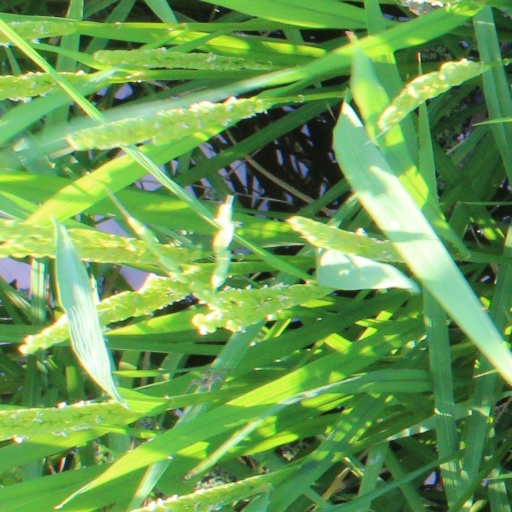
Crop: rice